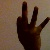
The image shows a hand gesture representing the number 9 in Indian Sign Language.